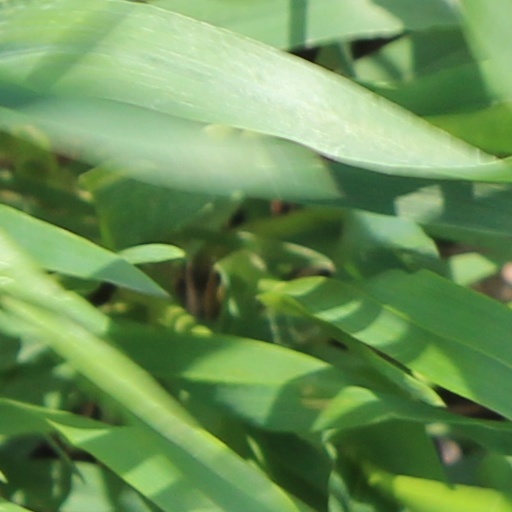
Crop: wheat